Higashi-Futami Station

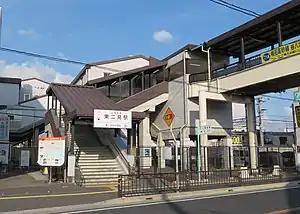
Higashi-Futami Station south exit, August 2019

is a passenger railway station located in the city of Akashi, Hyōgo Prefecture, Japan, operated by the private Sanyo Electric Railway.